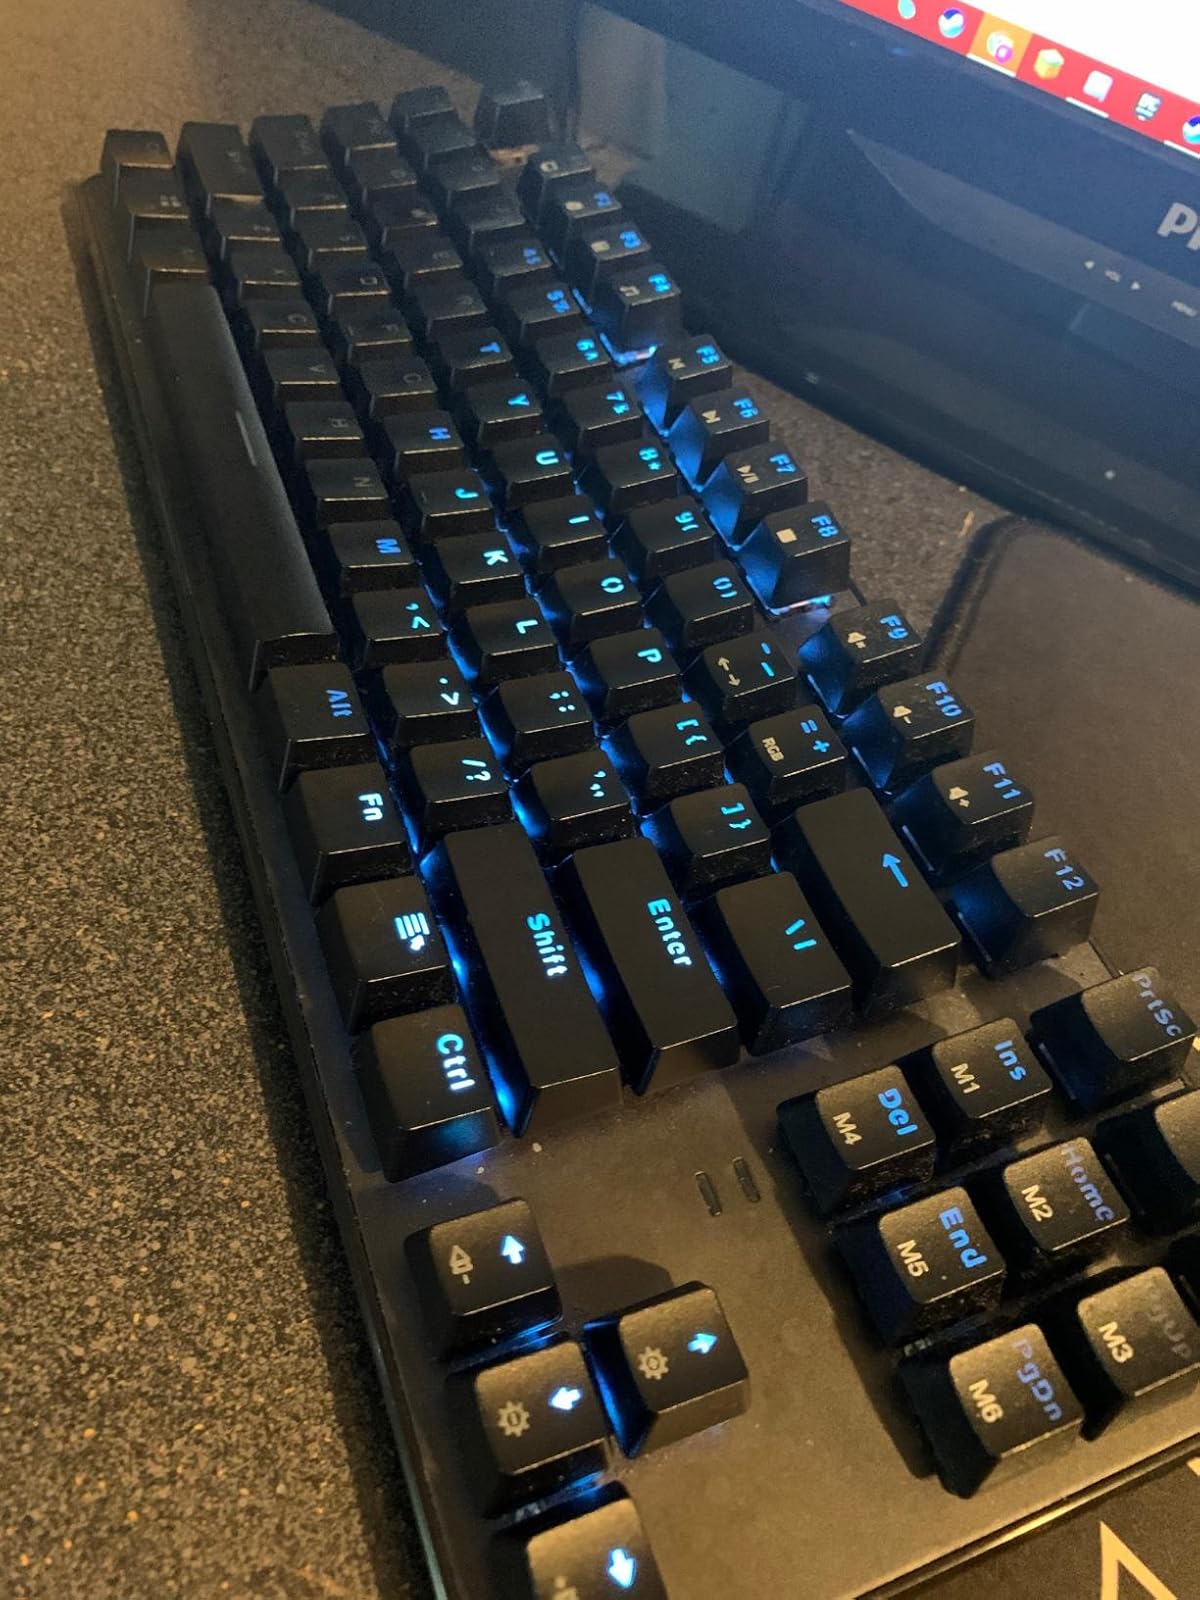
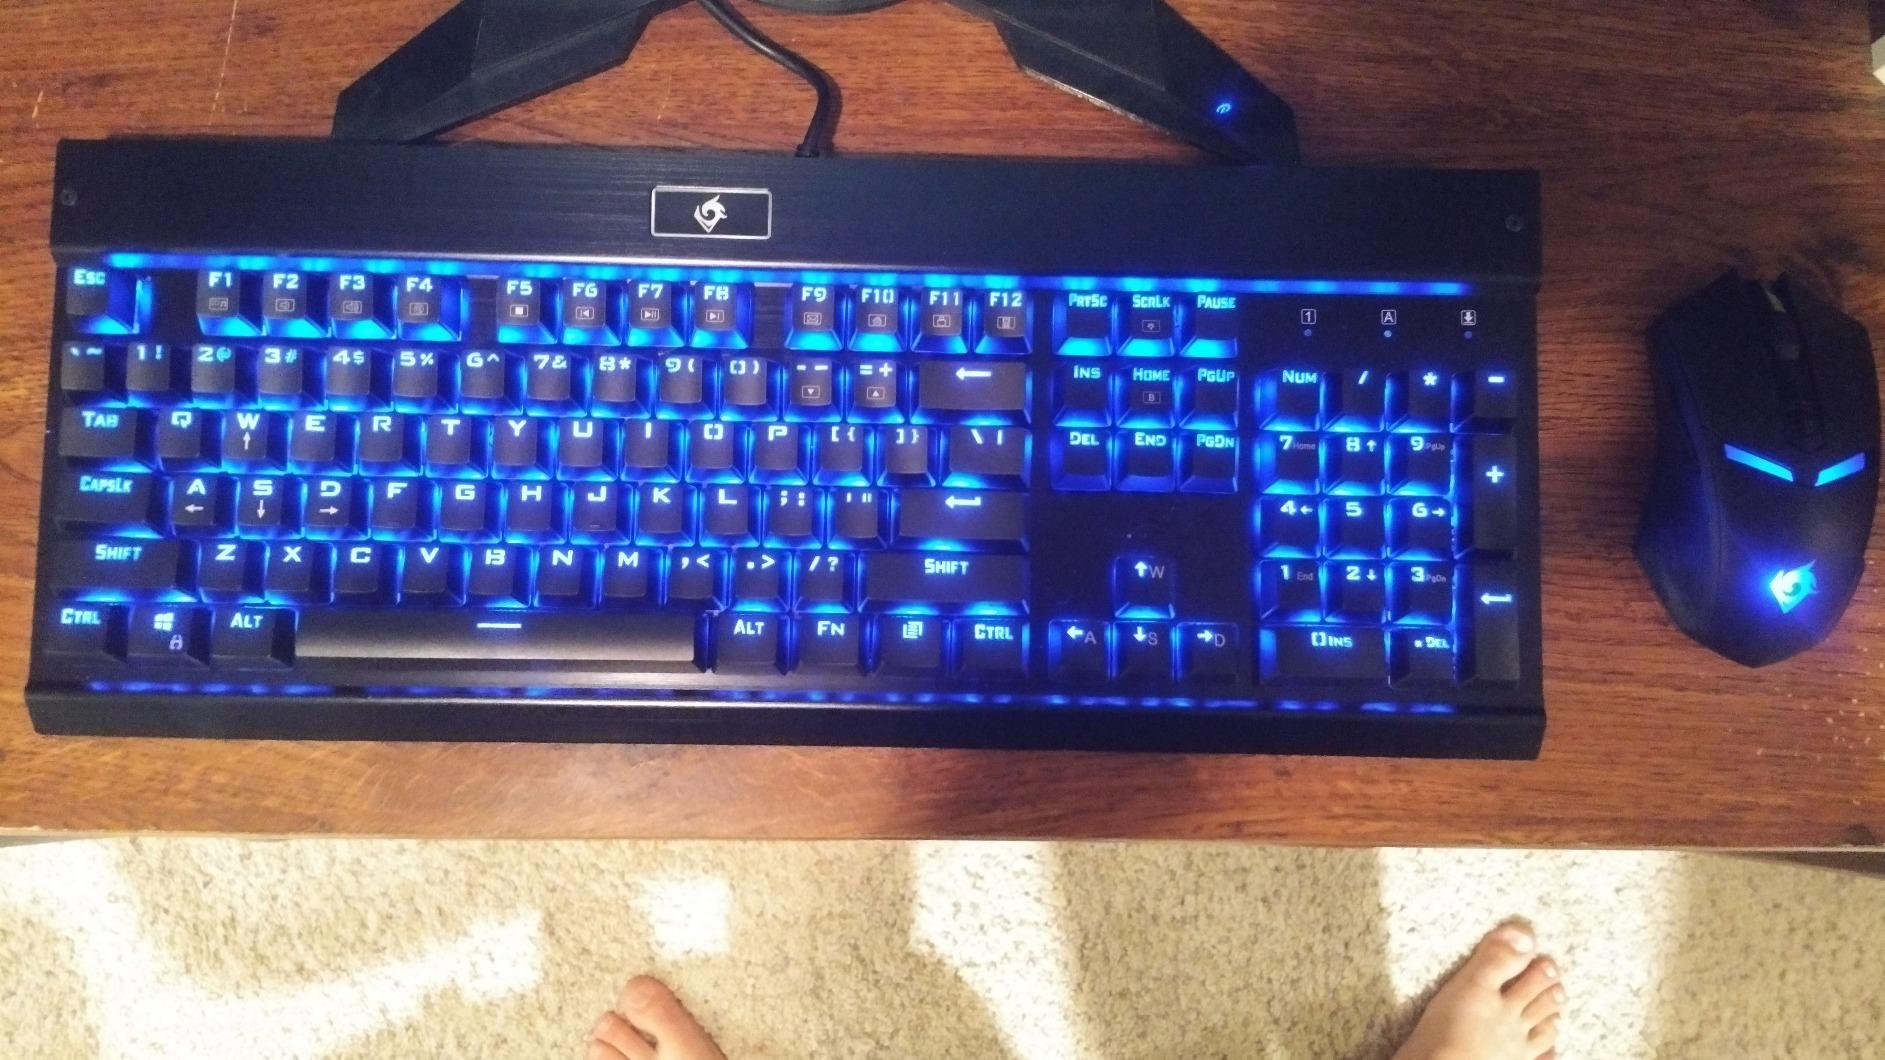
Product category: keyboard
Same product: no